Kong Tai Heong

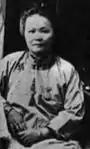

Kong Tai Heong (April 25, 1875 – August 11, 1951) was a trained obstetrician who was the first Chinese woman to practice medicine in Hawaii. Also certified as a midwife, she delivered babies for the Hawaiian, Portuguese and Chinese populations in Honolulu, practicing for over fifty years. In 1946, she was credited by Robert Ripley as having delivered more babies than any other private practitioner in the United States.